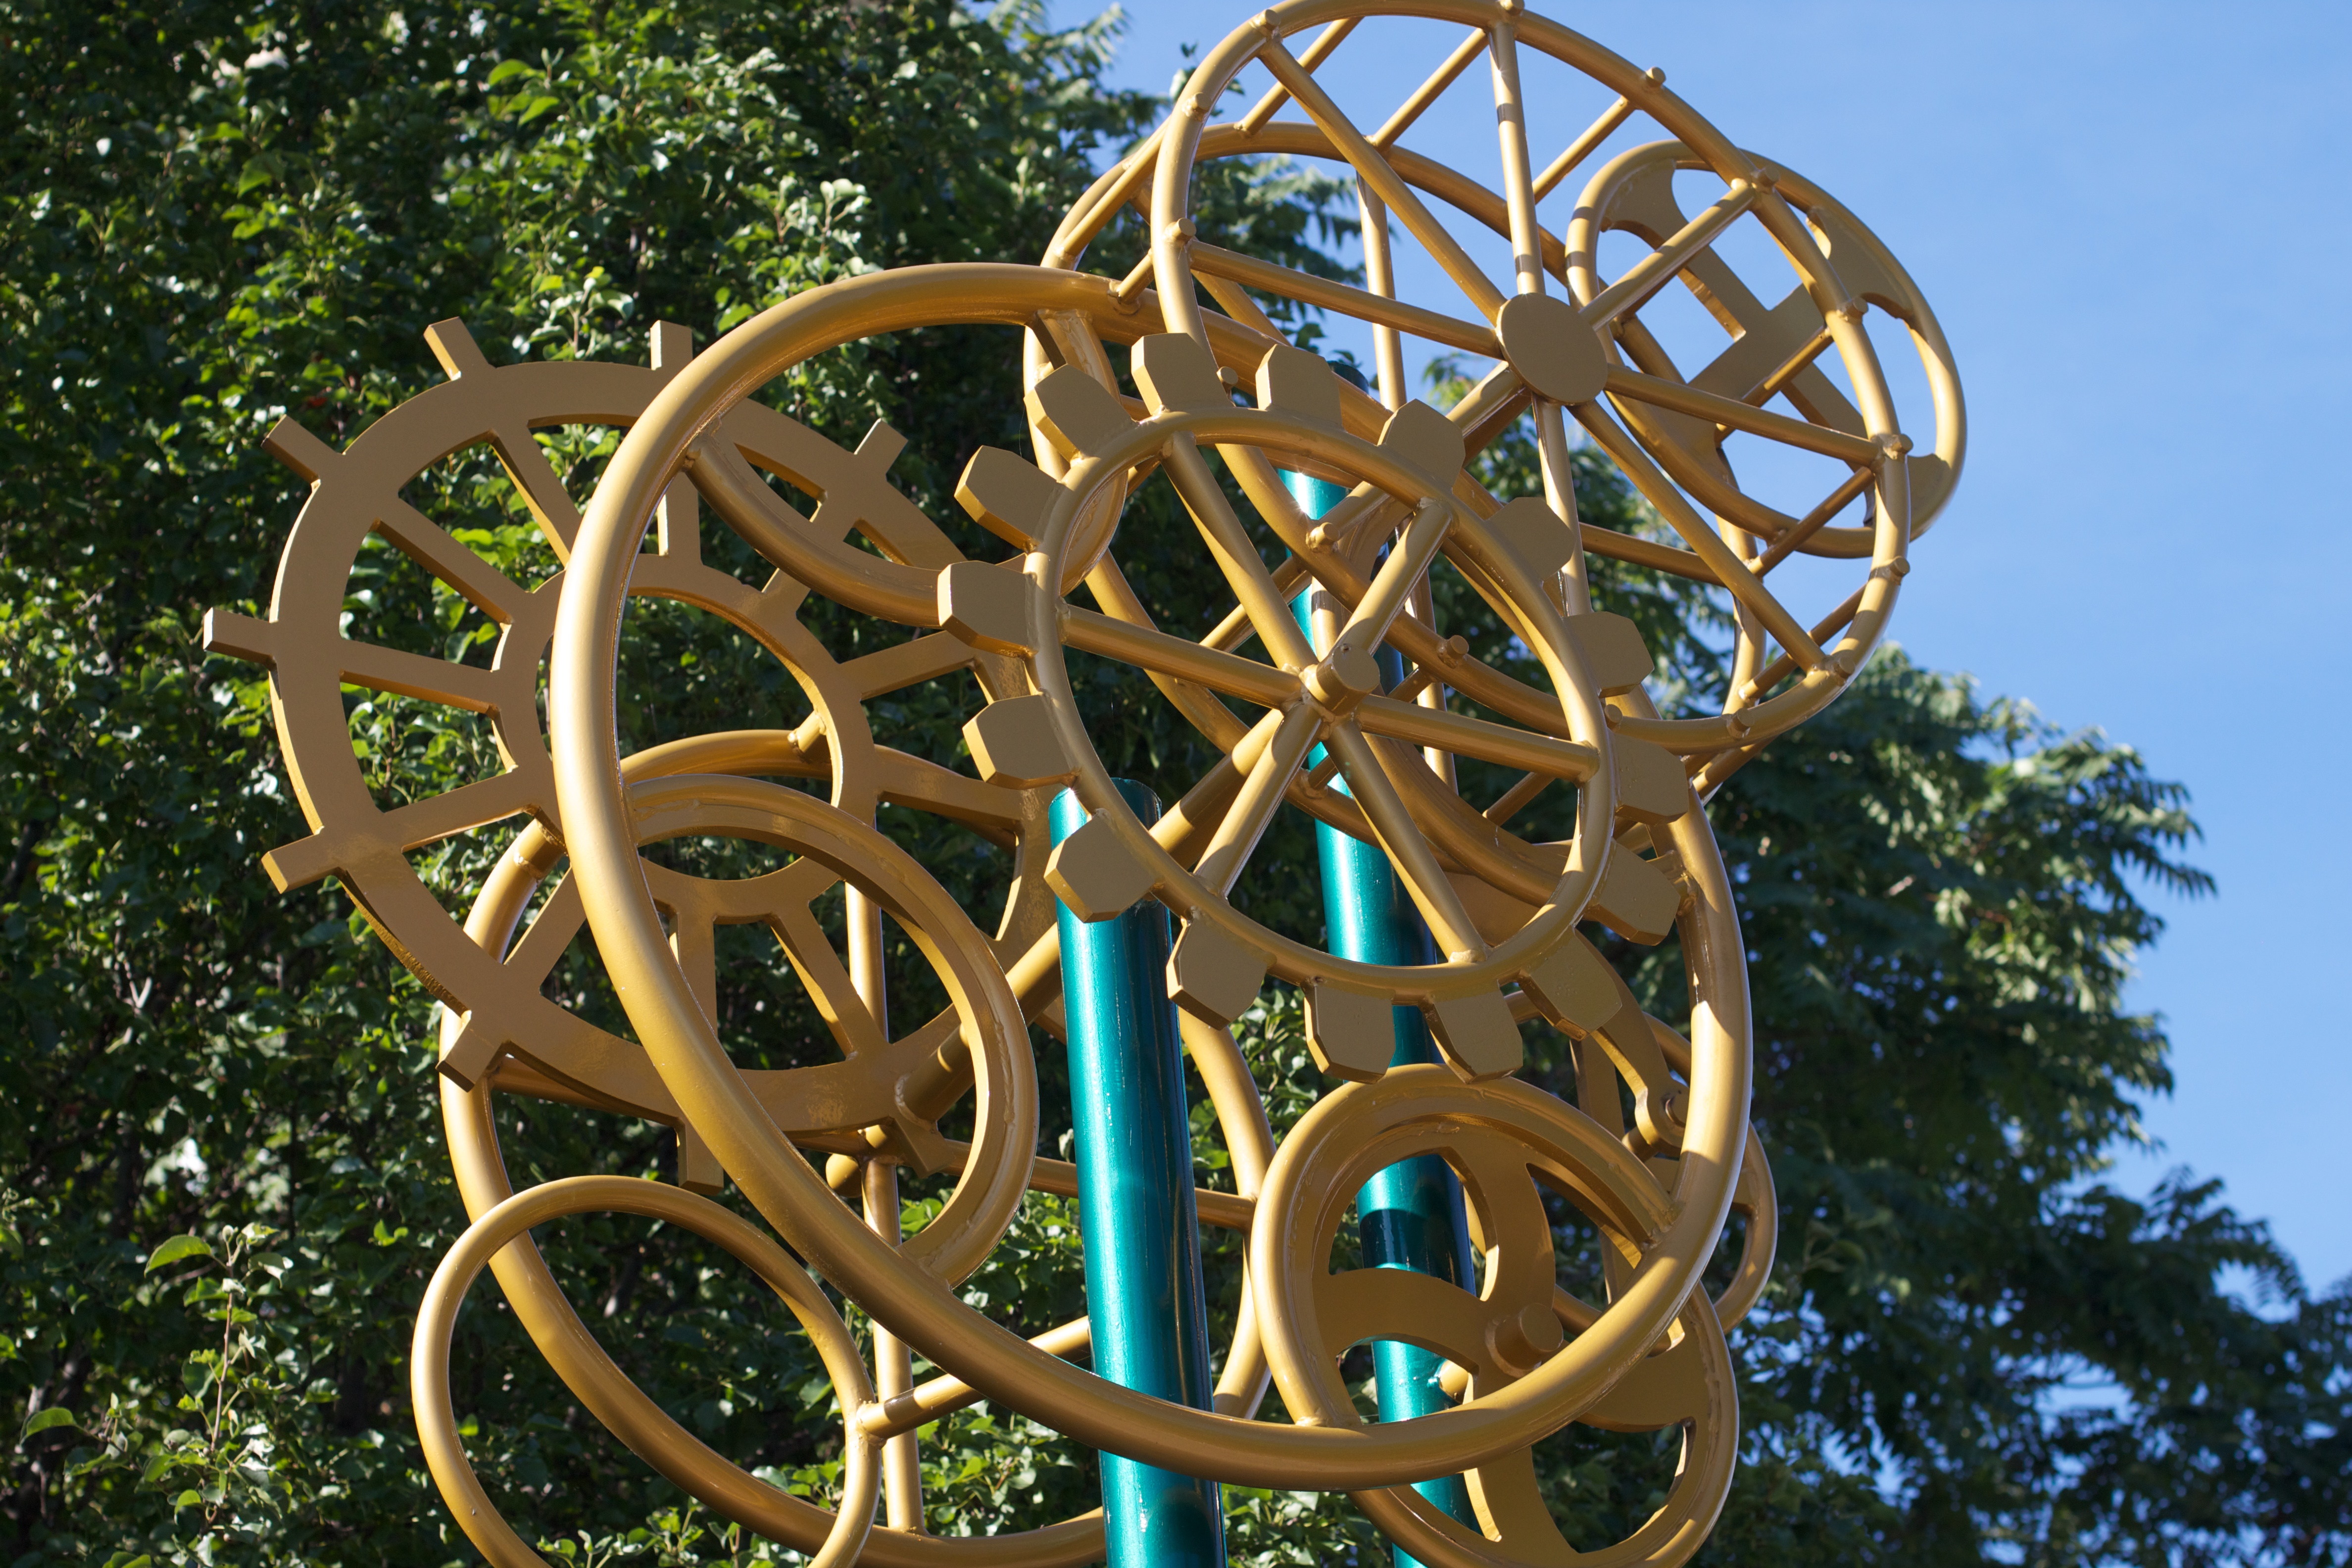
wheel, amusement park, park, sculpture, playground, odyssey, man made object, outdoor recreation